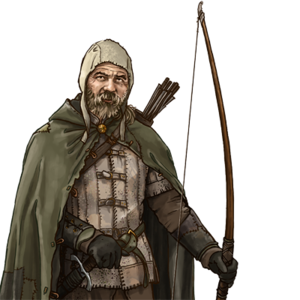
Une arme de trait est un outil destiné à envoyer un projectile à distance par l'intermédiaire d'un mécanisme, contrairement aux armes de jet qui utilisent la simple action mécanique des muscles et aux armes à feu utilisant la force d'une explosion.